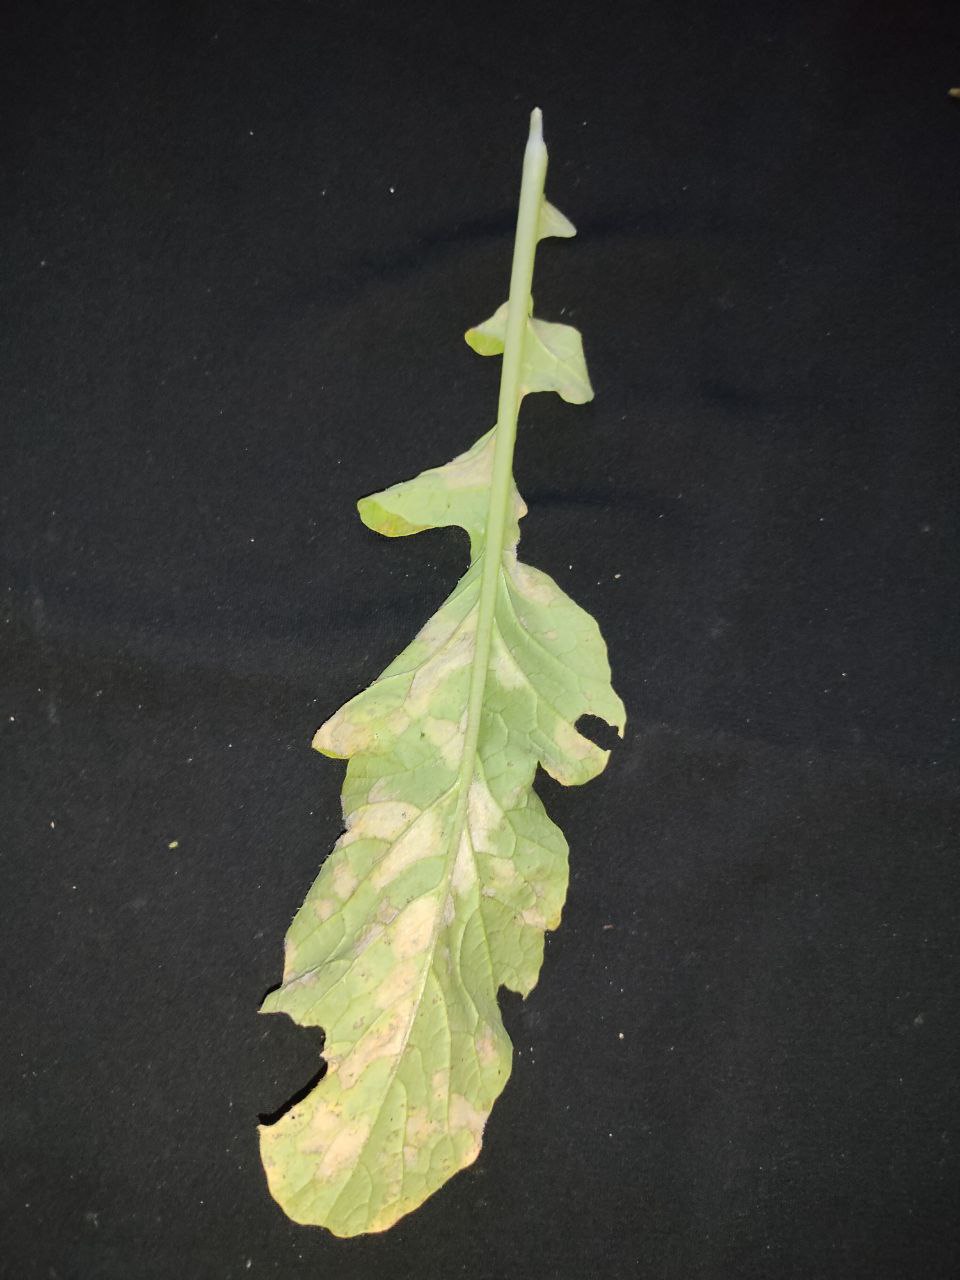
Label: Mosaic virus